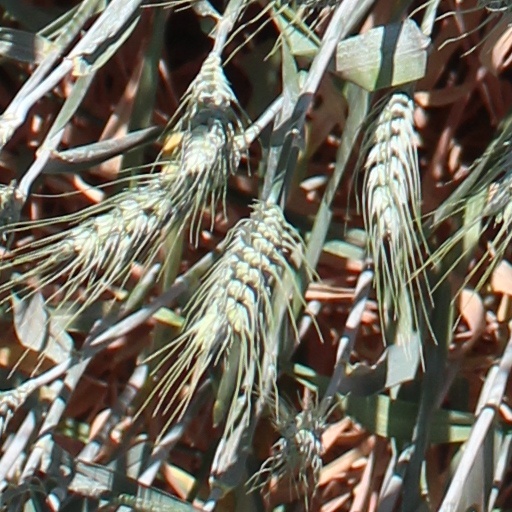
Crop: wheat